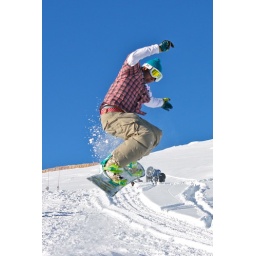
Amateur boys and girls enjoy the snow in Santiago de Chile